Louisa Jane Bryer

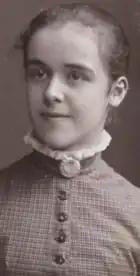
Bryer in 1881.

Born in Quarndon, Derbyshire, Bryer attended the Crossley Orphans’ School (now merged to become The Crossley Heath School today) in Leeds, Yorkshire. In 1891, the Church of England Zenana Missionary Society dispatched Bryer from Islington, London to Fujian Province, China with the status of a missionary. She arrived at the (上堡) village Mission Station near Kienning, the capital of the Northwest Prefecture of Fujian Province where she worked alongside other Church of England Zenana Missionary Society missionaries.